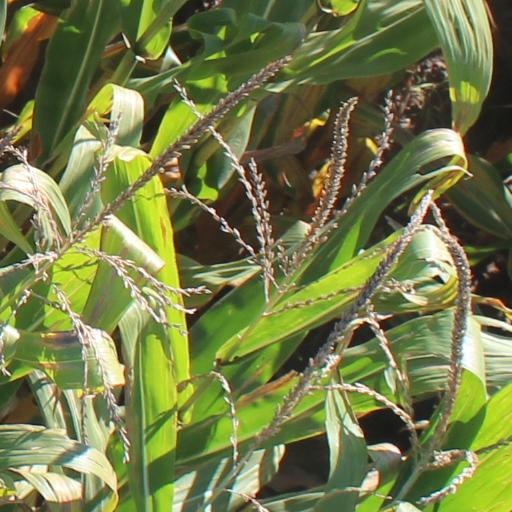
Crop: maize; corn